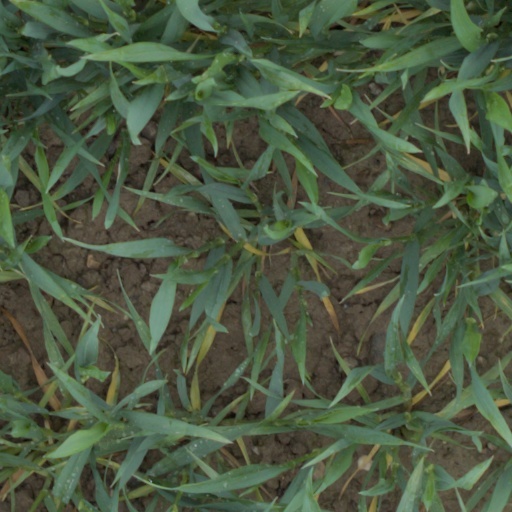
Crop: wheat